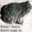
Label: frog